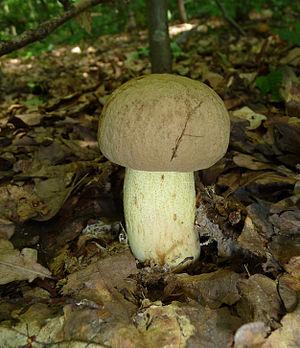
Un carpophore de bolet dépoli. Polski: Borowik kruchy (Boletus impolitus Fr.) Русский: Полубелый гриб, или боровик жёлтый (Boletus impolitus) Українська: Боровик жовтий Latina: Boletus impolitus Fr., 1838